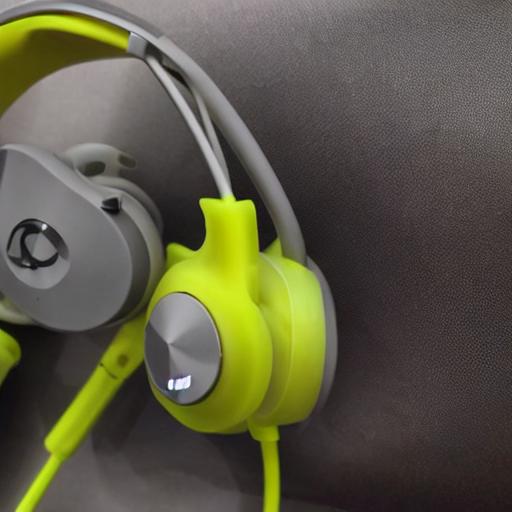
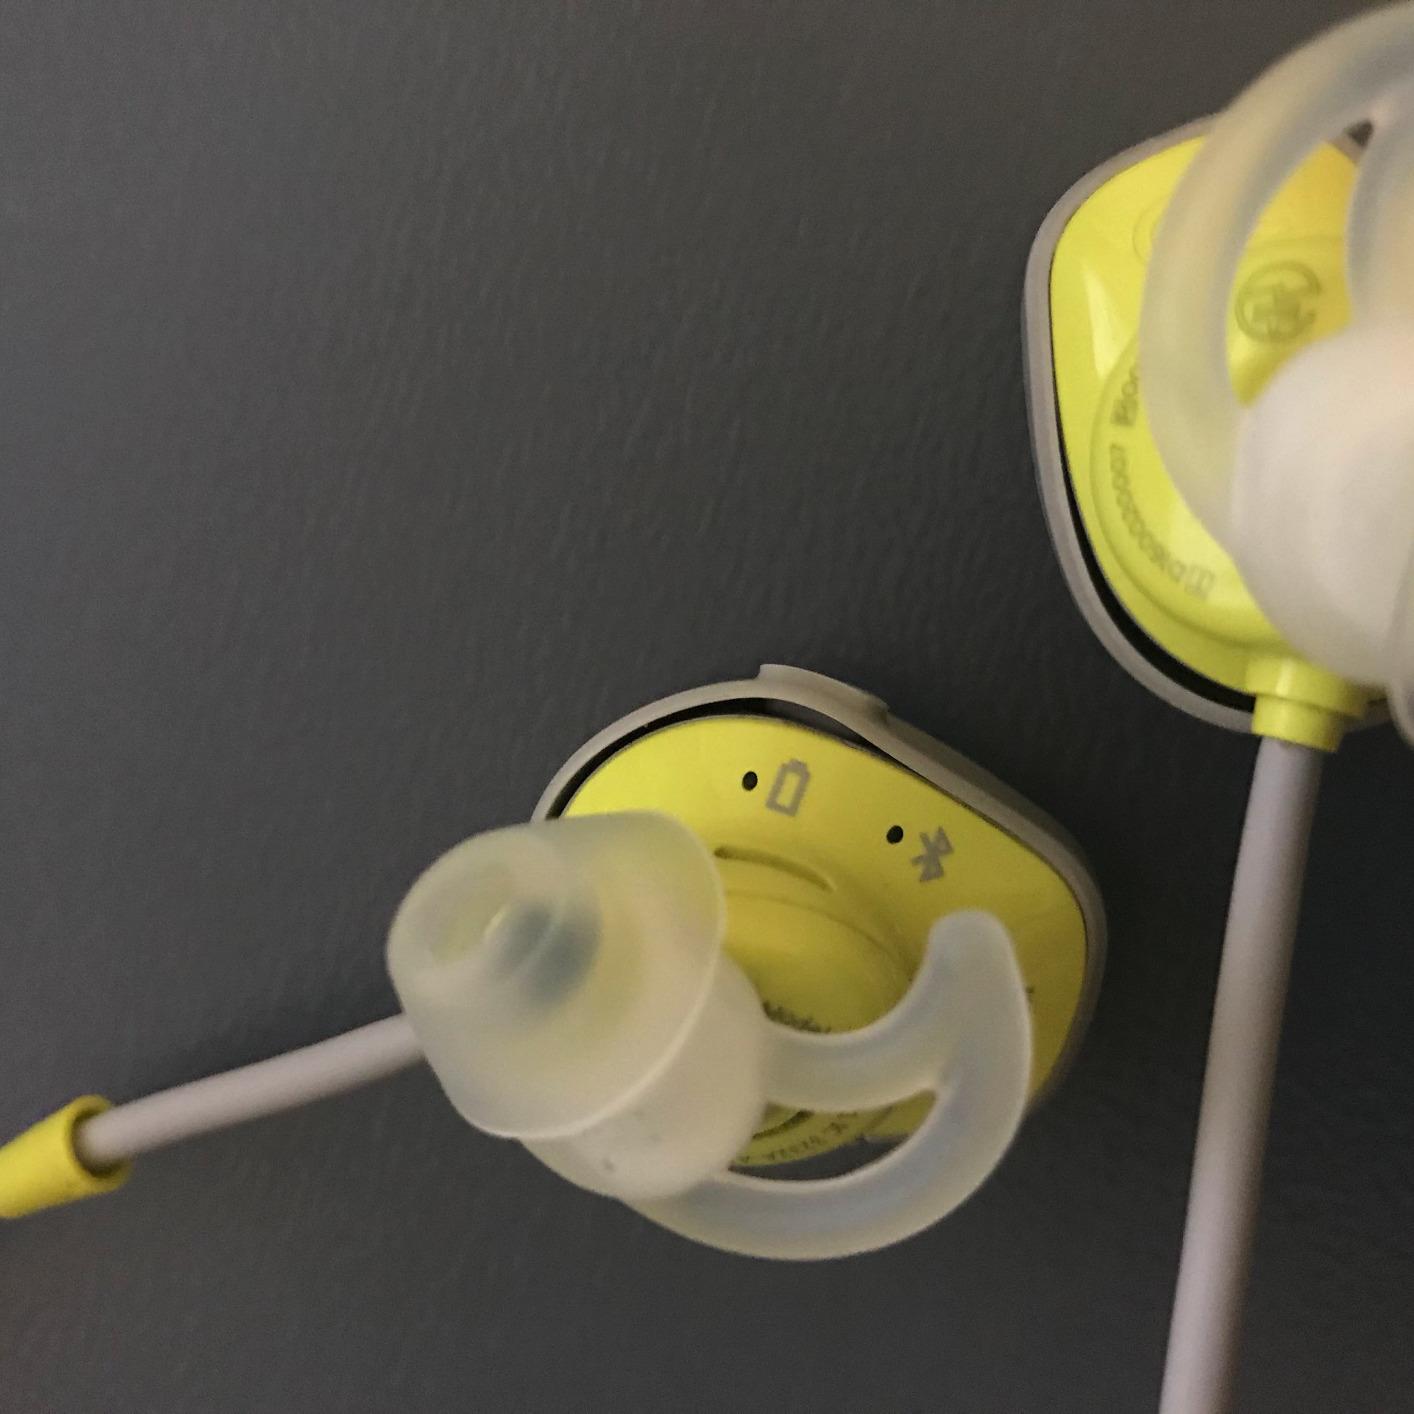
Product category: headphones
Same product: no